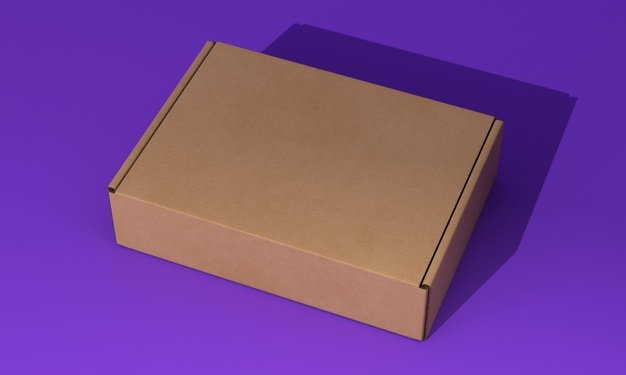
Label: cardboard